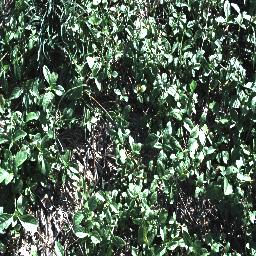
Label: negative